Weequahic Park

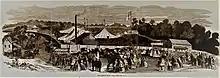
"The Great State Fair, Newark, N.J." from "Frank Leslie's Illustrated Newspaper" (September 27, 1856). This illustration depicts what is now Weequahic Park during the New Jersey Agricultural Fair.

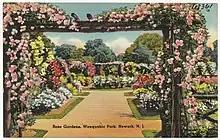
Rose gardens behind the tennis courts in Weequahic Park in the early part of the 20th century

The park opened on what had been the Waverly Fairgrounds. The word "Weequahic" is from the Lenni-Lenape Native American term for "head of the cove." Tradition holds that the spring-fed lake in the park (once a cove) stood as the boundary between the Raritan and Hackensack bands of Lenape Indians.